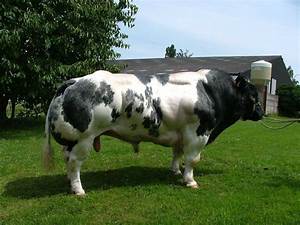
Label: mucca